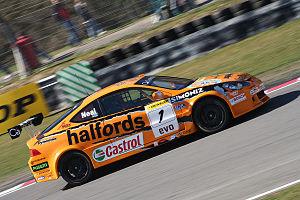
Matt Neal, né le 20 décembre 1966 à Stourbridge, est un pilote britannique. Il a notamment remporté le Championnat britannique des voitures de tourisme à trois reprises, en 2005, en 2006 et en 2011. En raison de sa grande taille, Neal est quasiment incapable de conduire une monoplace.